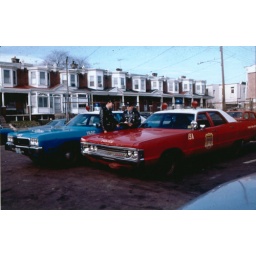
red and blue car change over